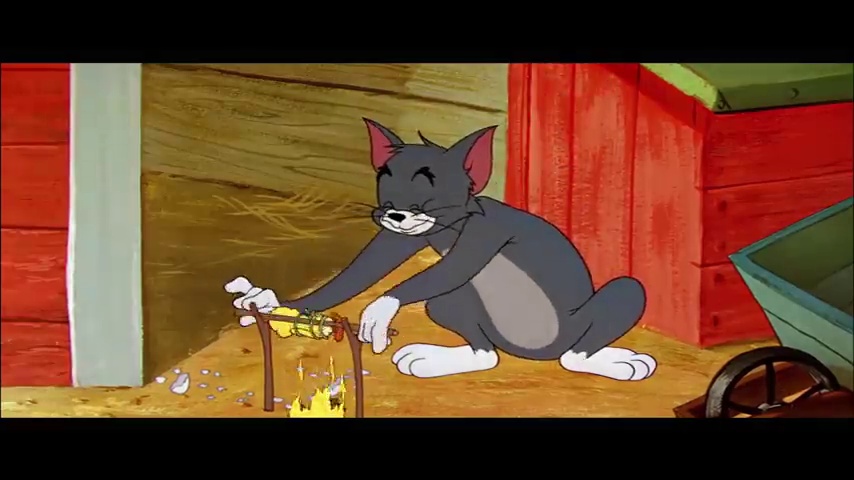
Portrait style: Cartoon Portrait